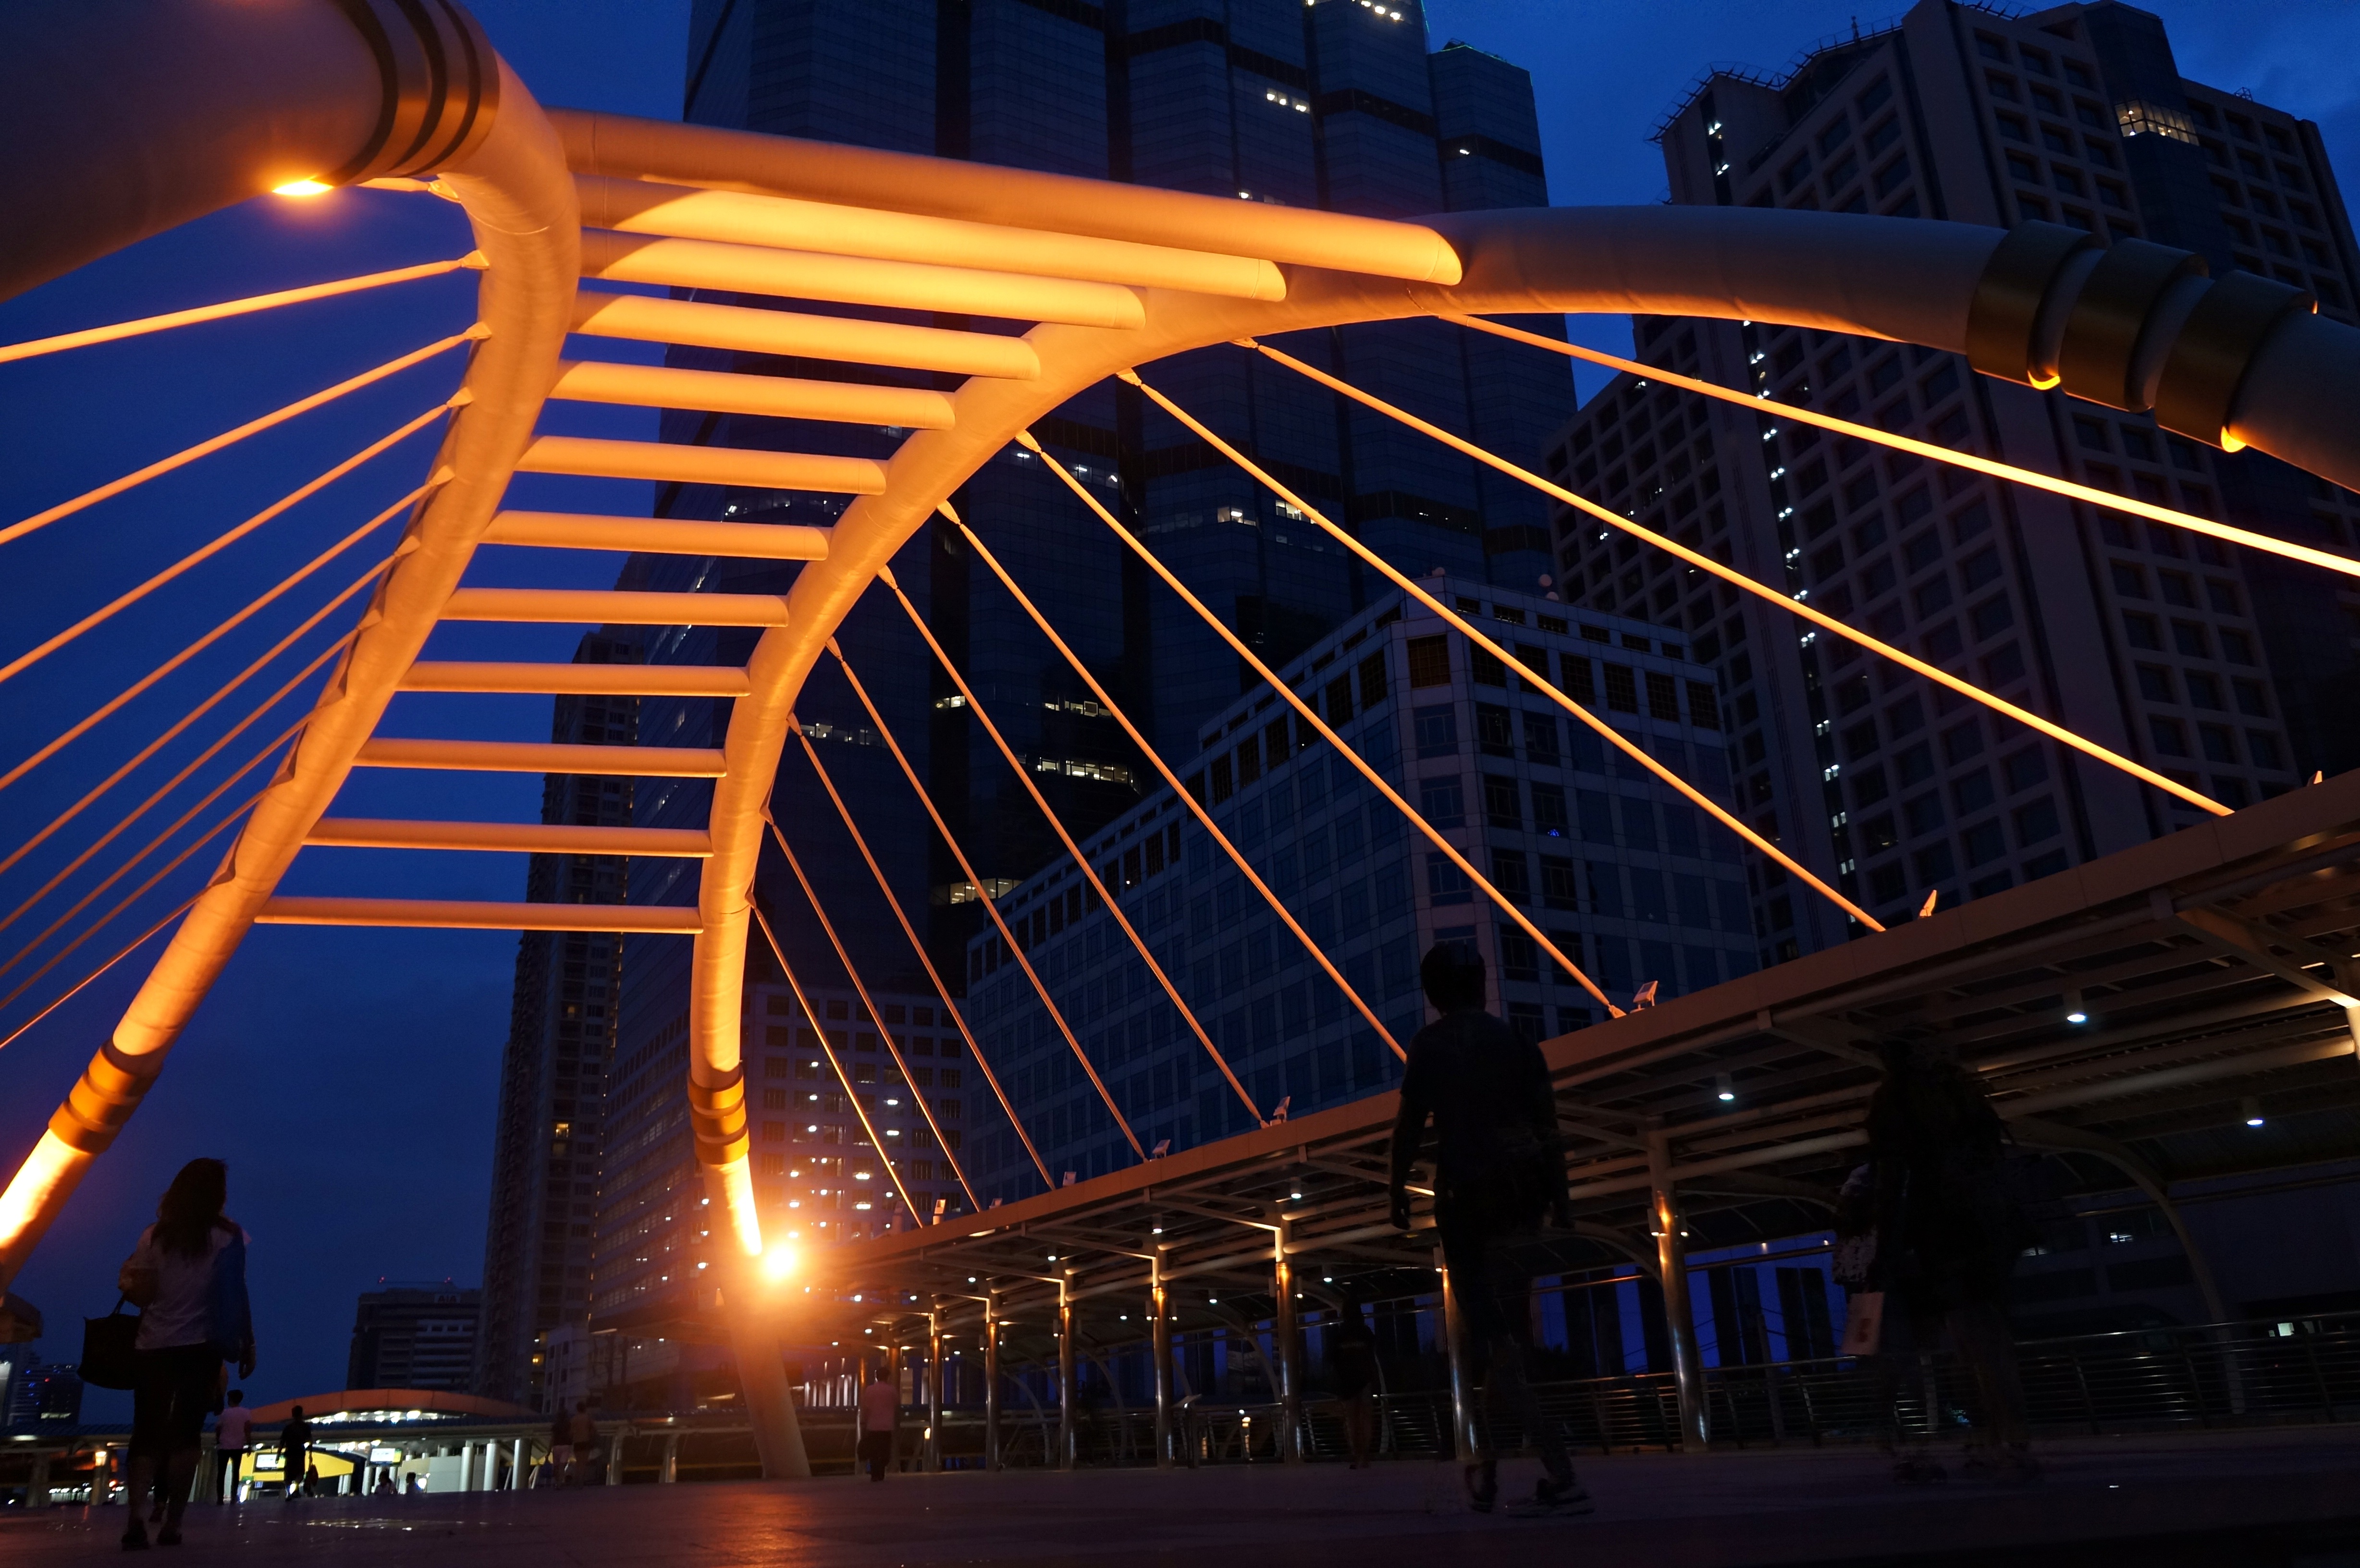
light, architecture, bridge, night, skyscraper, overpass, cityscape, downtown, evening, landmark, stadium, public transport, floating bridge, convention center, skyway, separate narathiwat, bts chong nonsi, metropolitan area